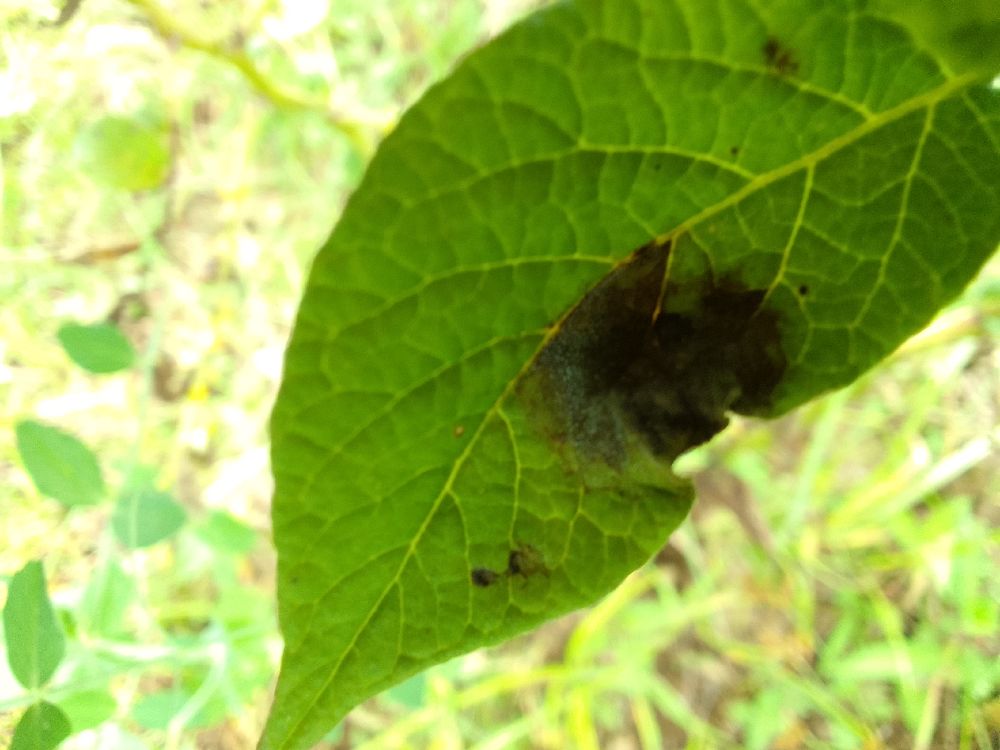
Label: Late blight